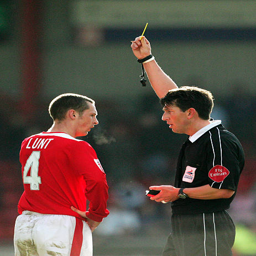
football player is shown the yellow card by referee during the match .